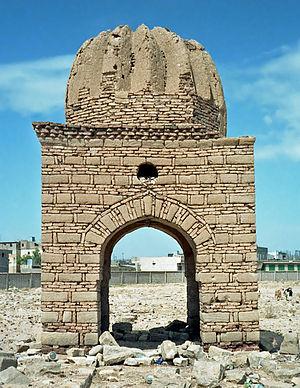
Cimetière à Sa'dah, Yémen